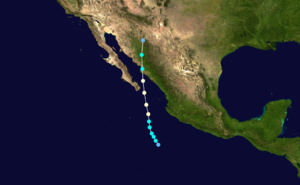
L'ouragan Ismael est un ouragan de la saison cyclonique 1995 dans l'océan Pacifique nord-est. Actif dans le nord du Mexique seulement du 12 septembre 1995 au 16 septembre 1995, les dégâts furent estimés à 26 millions de dollars US en 1995 et le bilan de 116 morts directes fut à déplorer. À la suite de ces dégâts, son nom a été retiré.